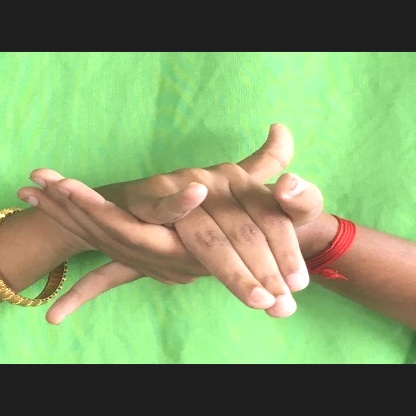
Mudra: Kurma